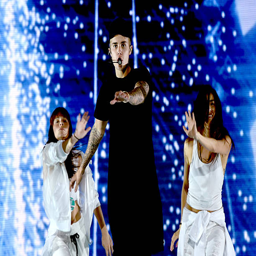
pop artist rehearses onstage for awards .